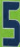
Number: 5